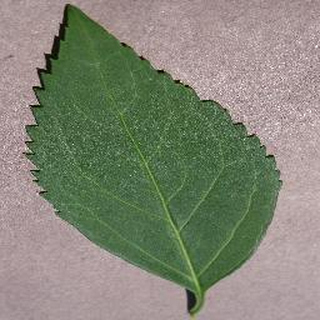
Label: healthy_cherry